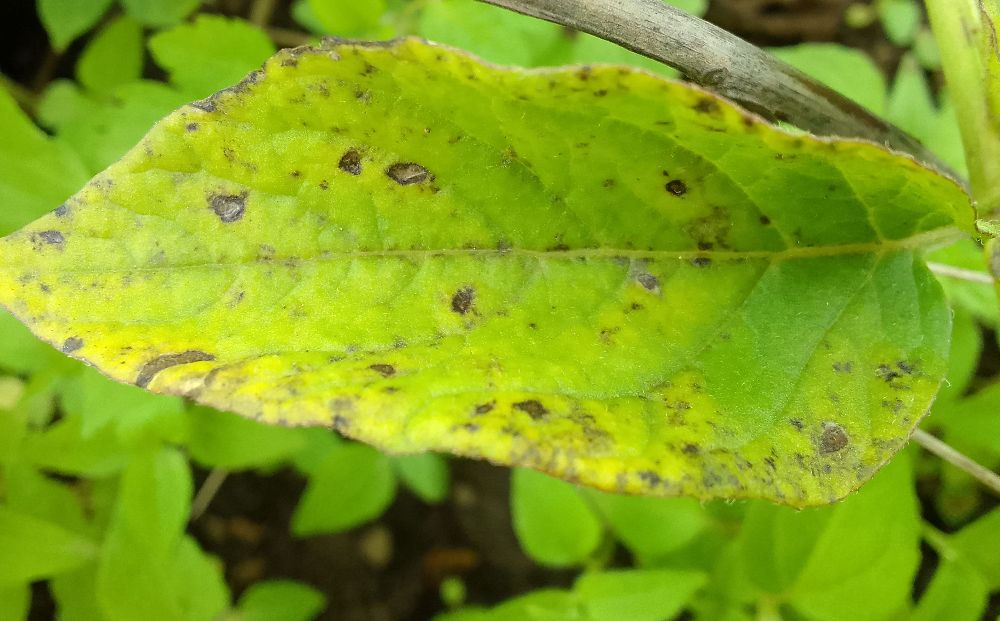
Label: Early blight